The Education of Max Bickford

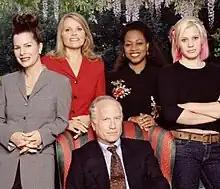
"The Education of Max Bickford" cast

The Education of Max Bickford is an American drama television series that aired Sundays at 8:00 pm (EST) on CBS from September 23, 2001, to June 2, 2002, during the 2001–02 television season. After a strong initial launch, the show's audience 'dropped sharply afterward' despite its prime time slot following "60 Minutes". Within a month, two of its three executive producers were removed and reports claimed the show was being 'overhauled', though CBS denied this, preferring the term 'creative adjustments'. In May 2002, "Touched by an Angel" was returned to its Sunday 8 pm slot, bumping the second-to-last episode of "The Education of Max Bickford" to Monday. In June 2002, the final episode aired and the show was not renewed.